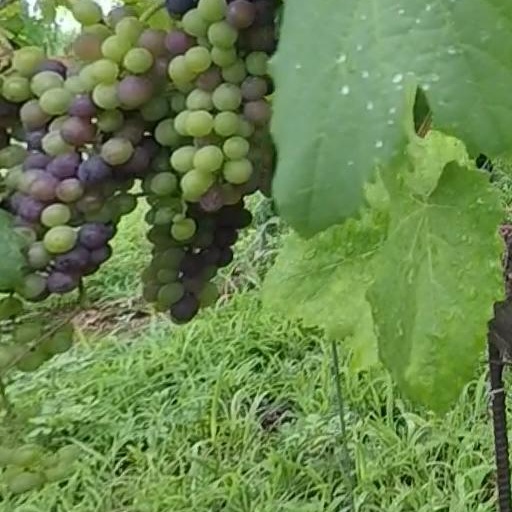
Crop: grape